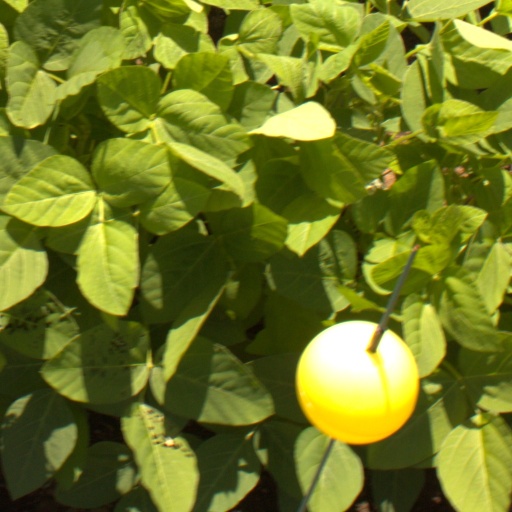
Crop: soybean